Vyacheslav Podberyozkin

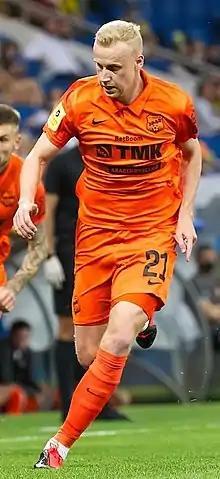
Podberyozkin with Ural Yekaterinburg in 2020

Vyacheslav Mikhailovich Podberyozkin (born 21 June 1992) is a Russian former professional football player. He primarily played as an attacking midfielder though he has also played as a winger, wide midfielder or central midfielder.